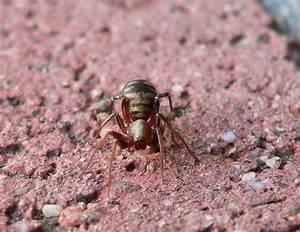
spider